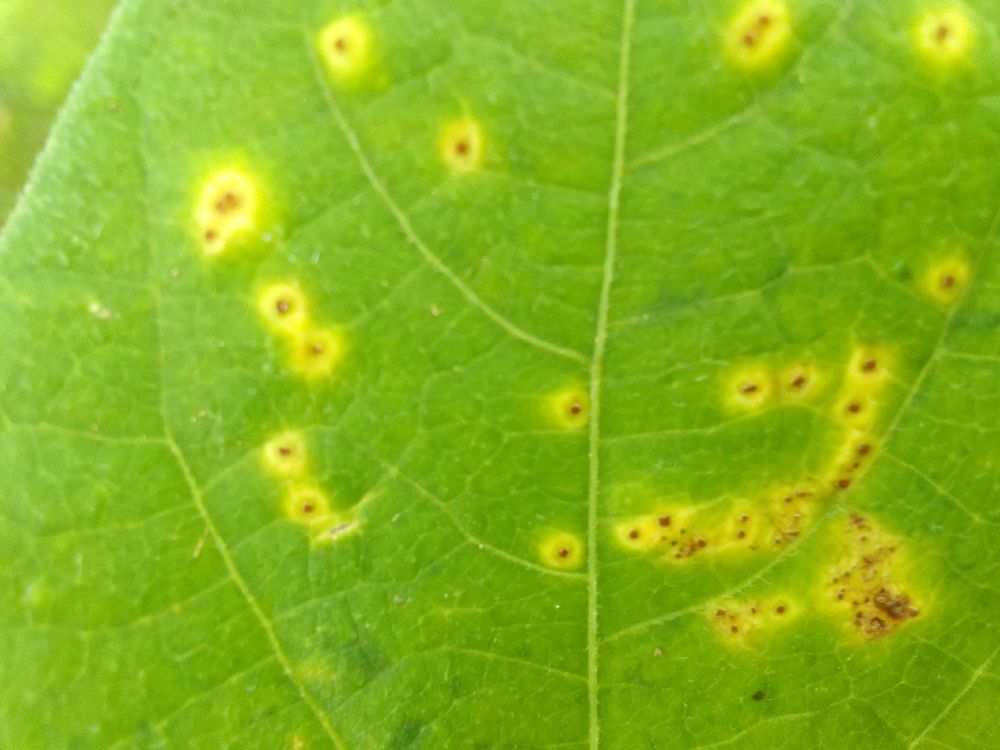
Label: rust